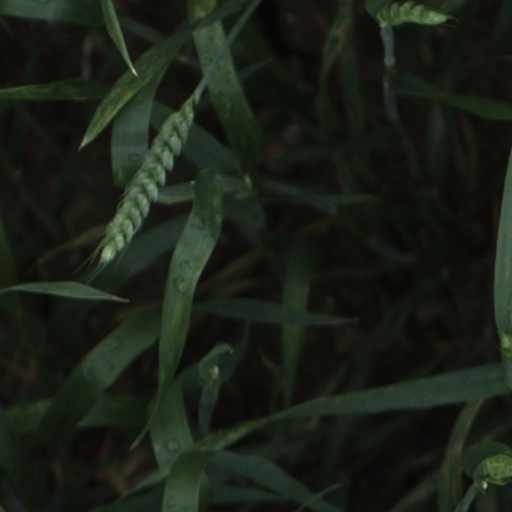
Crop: wheat